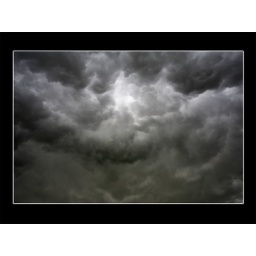
Clouds over Sale...15 minutes later it was a clear blue sky!